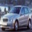
Label: automobile